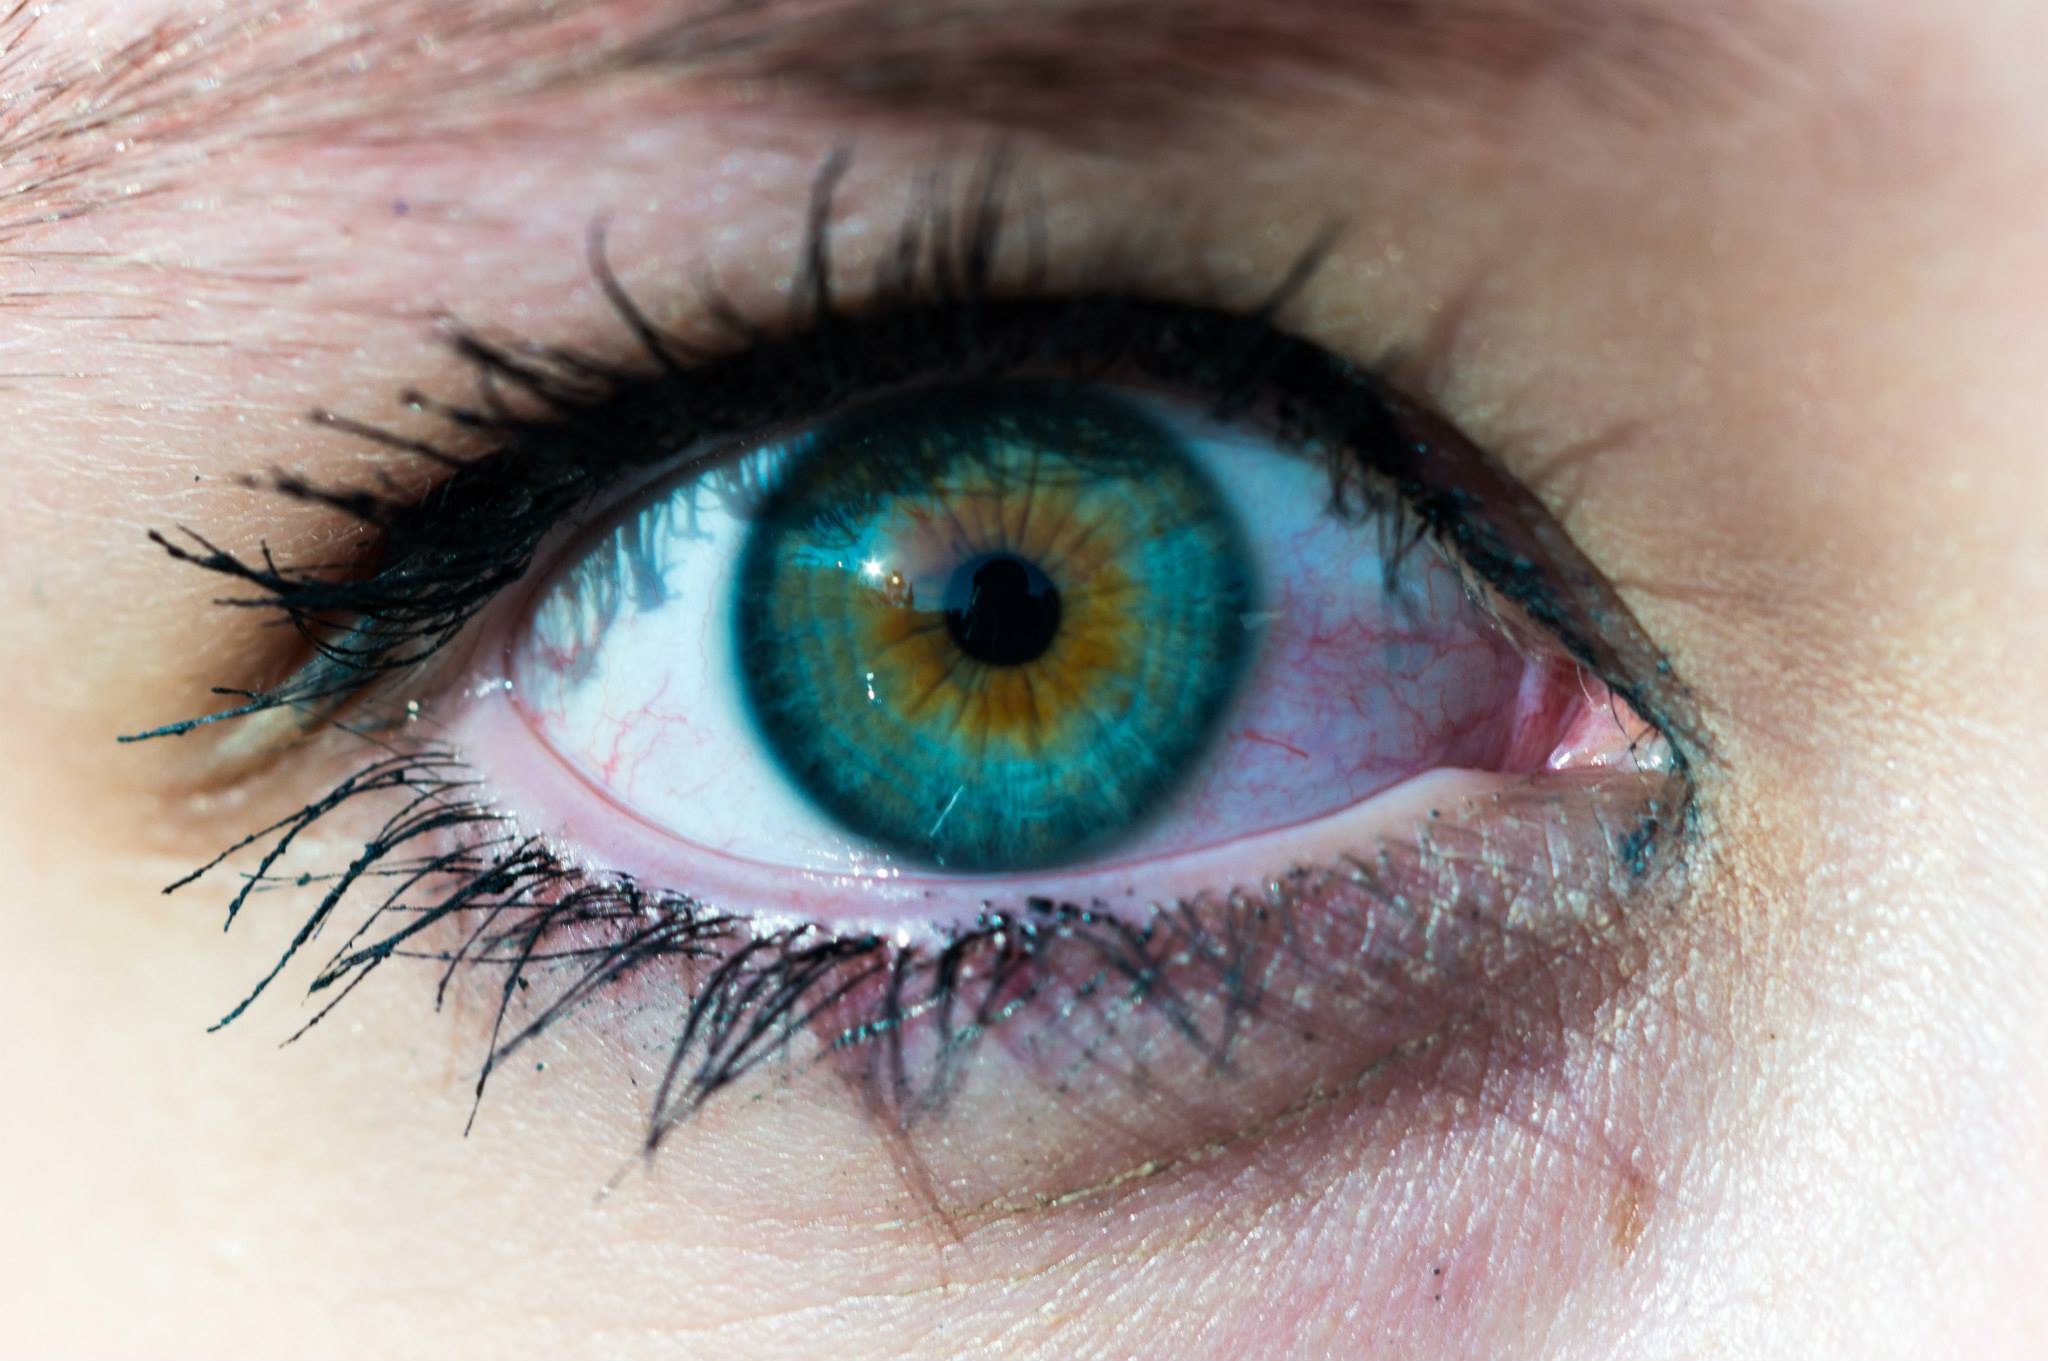
view, lens, color, human, blue, eyebrow, eyelash, close up, human body, face, iris, eye, organ, cosmetics, vision care, eyelash extensions, contact lens